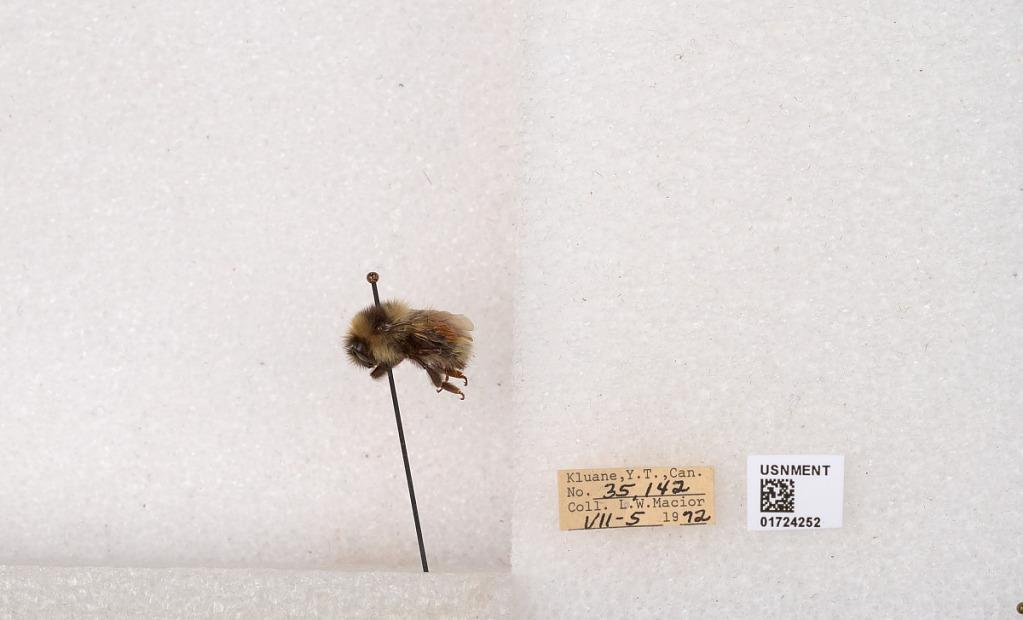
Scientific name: Bombus (Pyrobombus) sylvicola Kirby
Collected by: L. Macior
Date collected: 1972-7-5
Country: Canada
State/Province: Yukon Territory
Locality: Kluane National Park and Reserve
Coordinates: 60.7493, -139.504